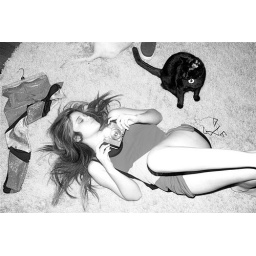
rains cats and dogs by Lisa Boyle